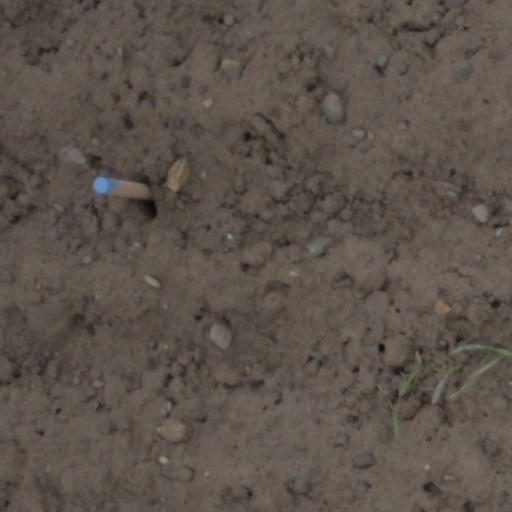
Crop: wheat